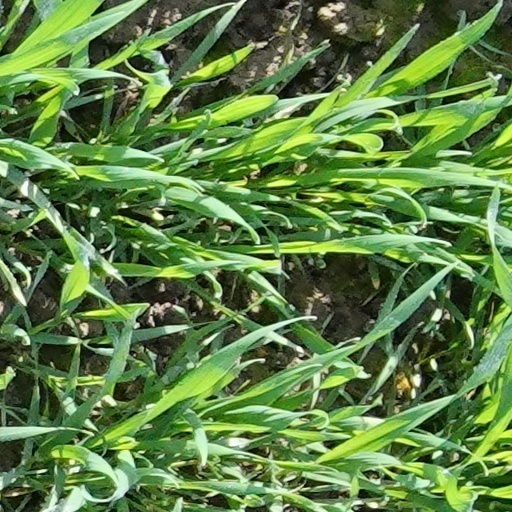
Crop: wheat